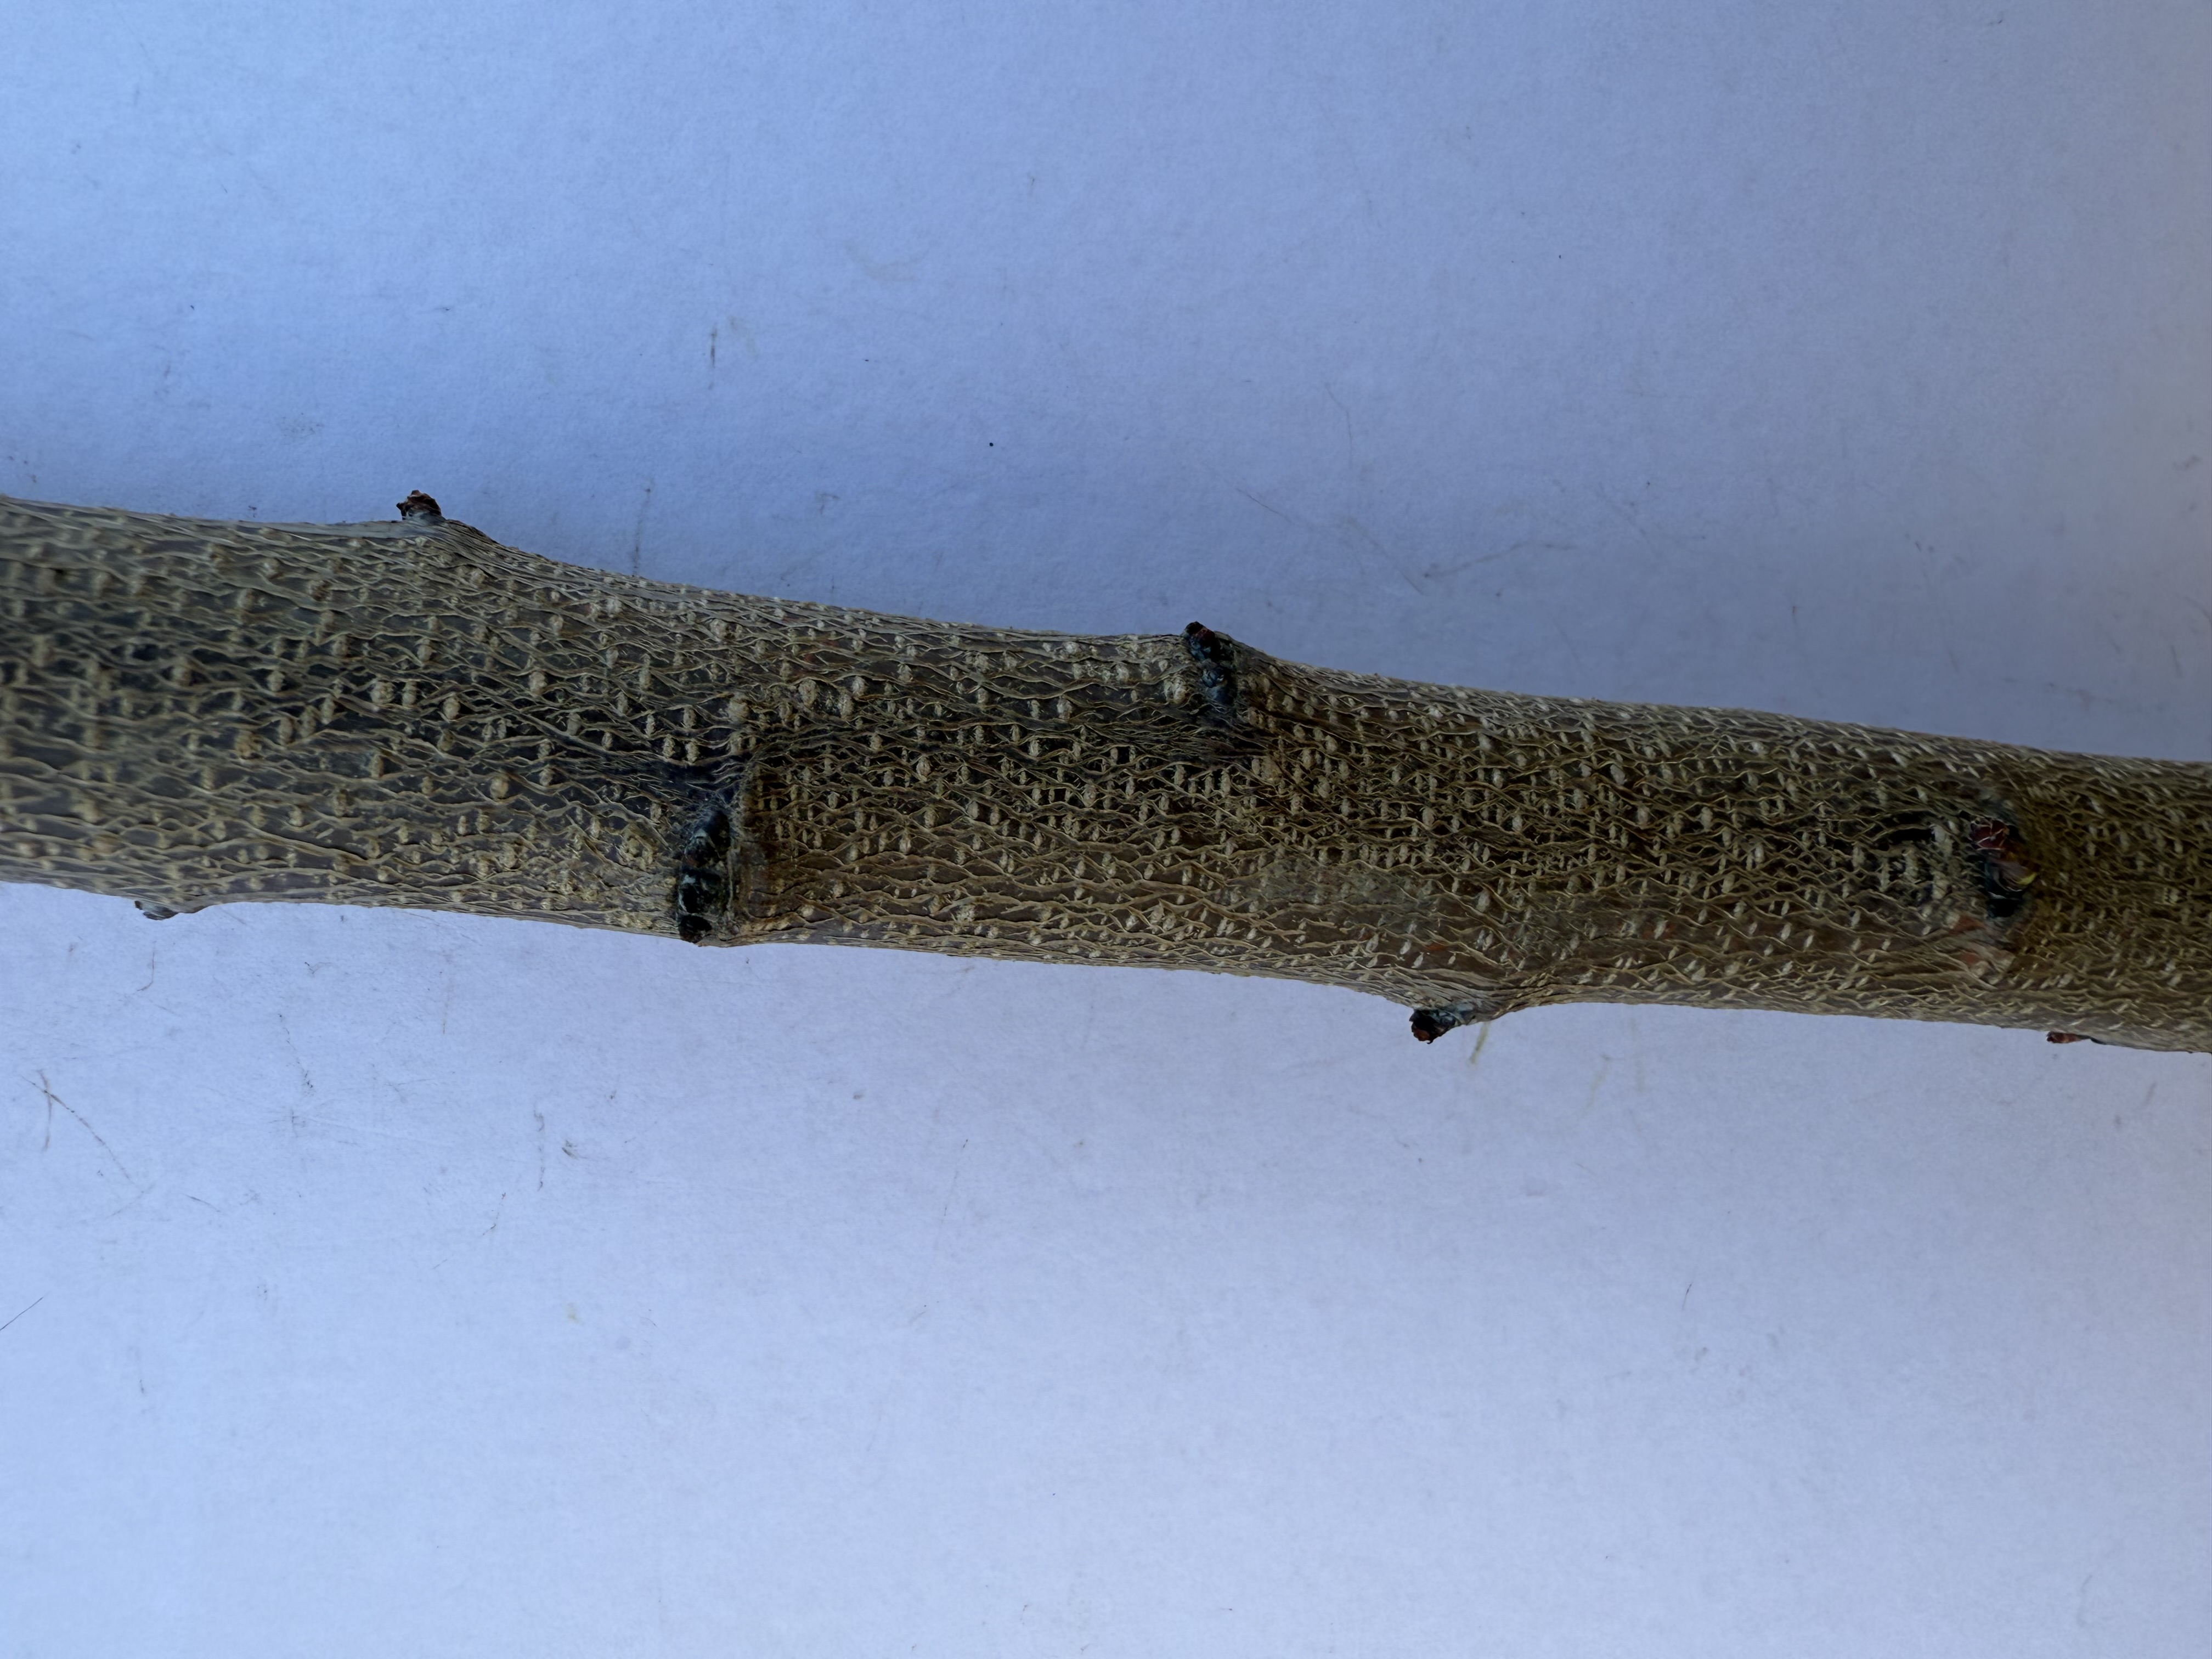
Variety: Igdir Apricot